Whitechapel station

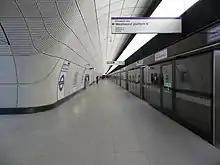
Eastbound Elizabeth line platform

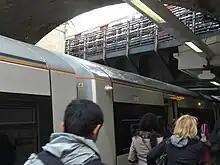
Underground over Overground: an eastbound Underground train departs from Whitechapel in 2012 over the northbound London Overground train.

Whitechapel has the unusual situation where the District and Hammersmith & City line London Underground platforms are located above the Windrush line London Overground platforms.